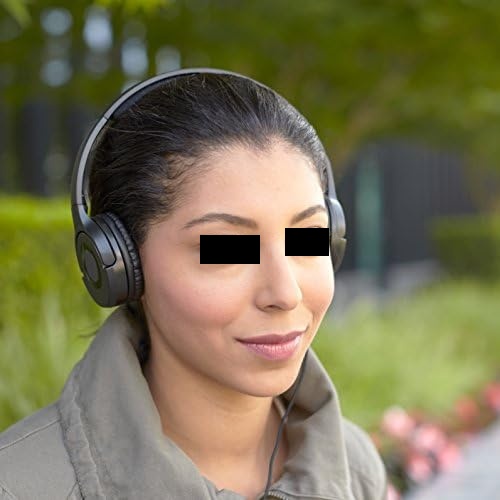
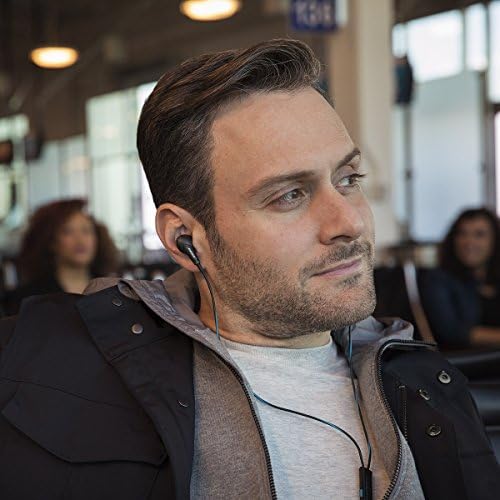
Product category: headphones
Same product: no